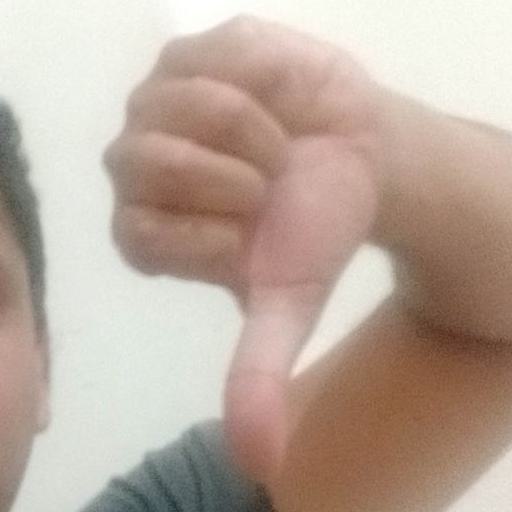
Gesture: dislike